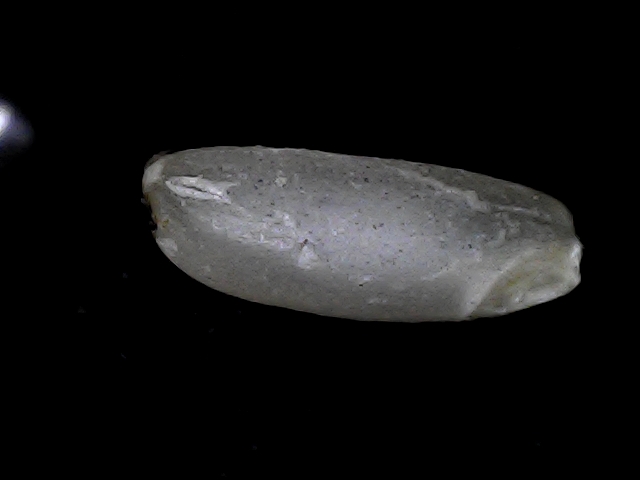
Rice variety: BD93